Malicious (2018 film)

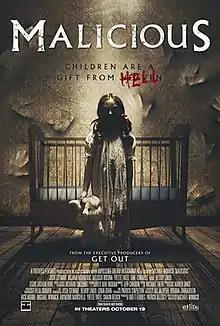
Film poster

Malicious is a 2018 American horror thriller film written and directed by Michael Winnick. It stars Bojana Novakovic, Josh Stewart, Melissa Bolona, Yvette Yates, Luke Edwards, and Delroy Lindo.